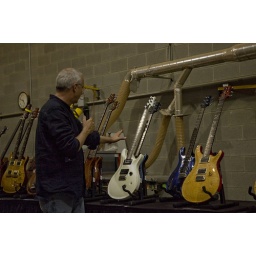
Paul explaining the history behind this first white guitar in the Archive Seminar.